1999 Luxembourg general election

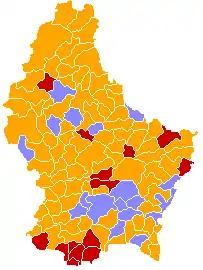
The CSV (orange) won most of the countryside, whilst the LSAP (red) won the major towns in the Red Lands and the DP (light blue) won Luxembourg City and its eastern suburbs.

The CSV won pluralities in three of the four circonscriptions, falling behind the Democratic Party in Centre (around Luxembourg City) but beating the LSAP in its core Sud constituency. Much of the realignment nationally can be explained by a weakening of the LSAP's position in Sud, which has the most seats and where the LSAP's share of the vote fell from 33.5% to 29.8%, to the advantage of both the CSV and the DP.